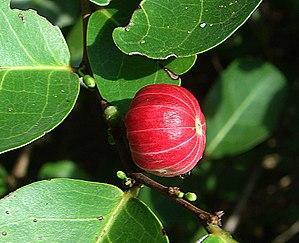
Enboodhoo est une petite île inhabitée des Maldives. Son nom signifie « île de l'enboo ».
Enboodhoo est un nom propre qui signifie en divehi « île de l'enboo ». Il qui peut désigner :